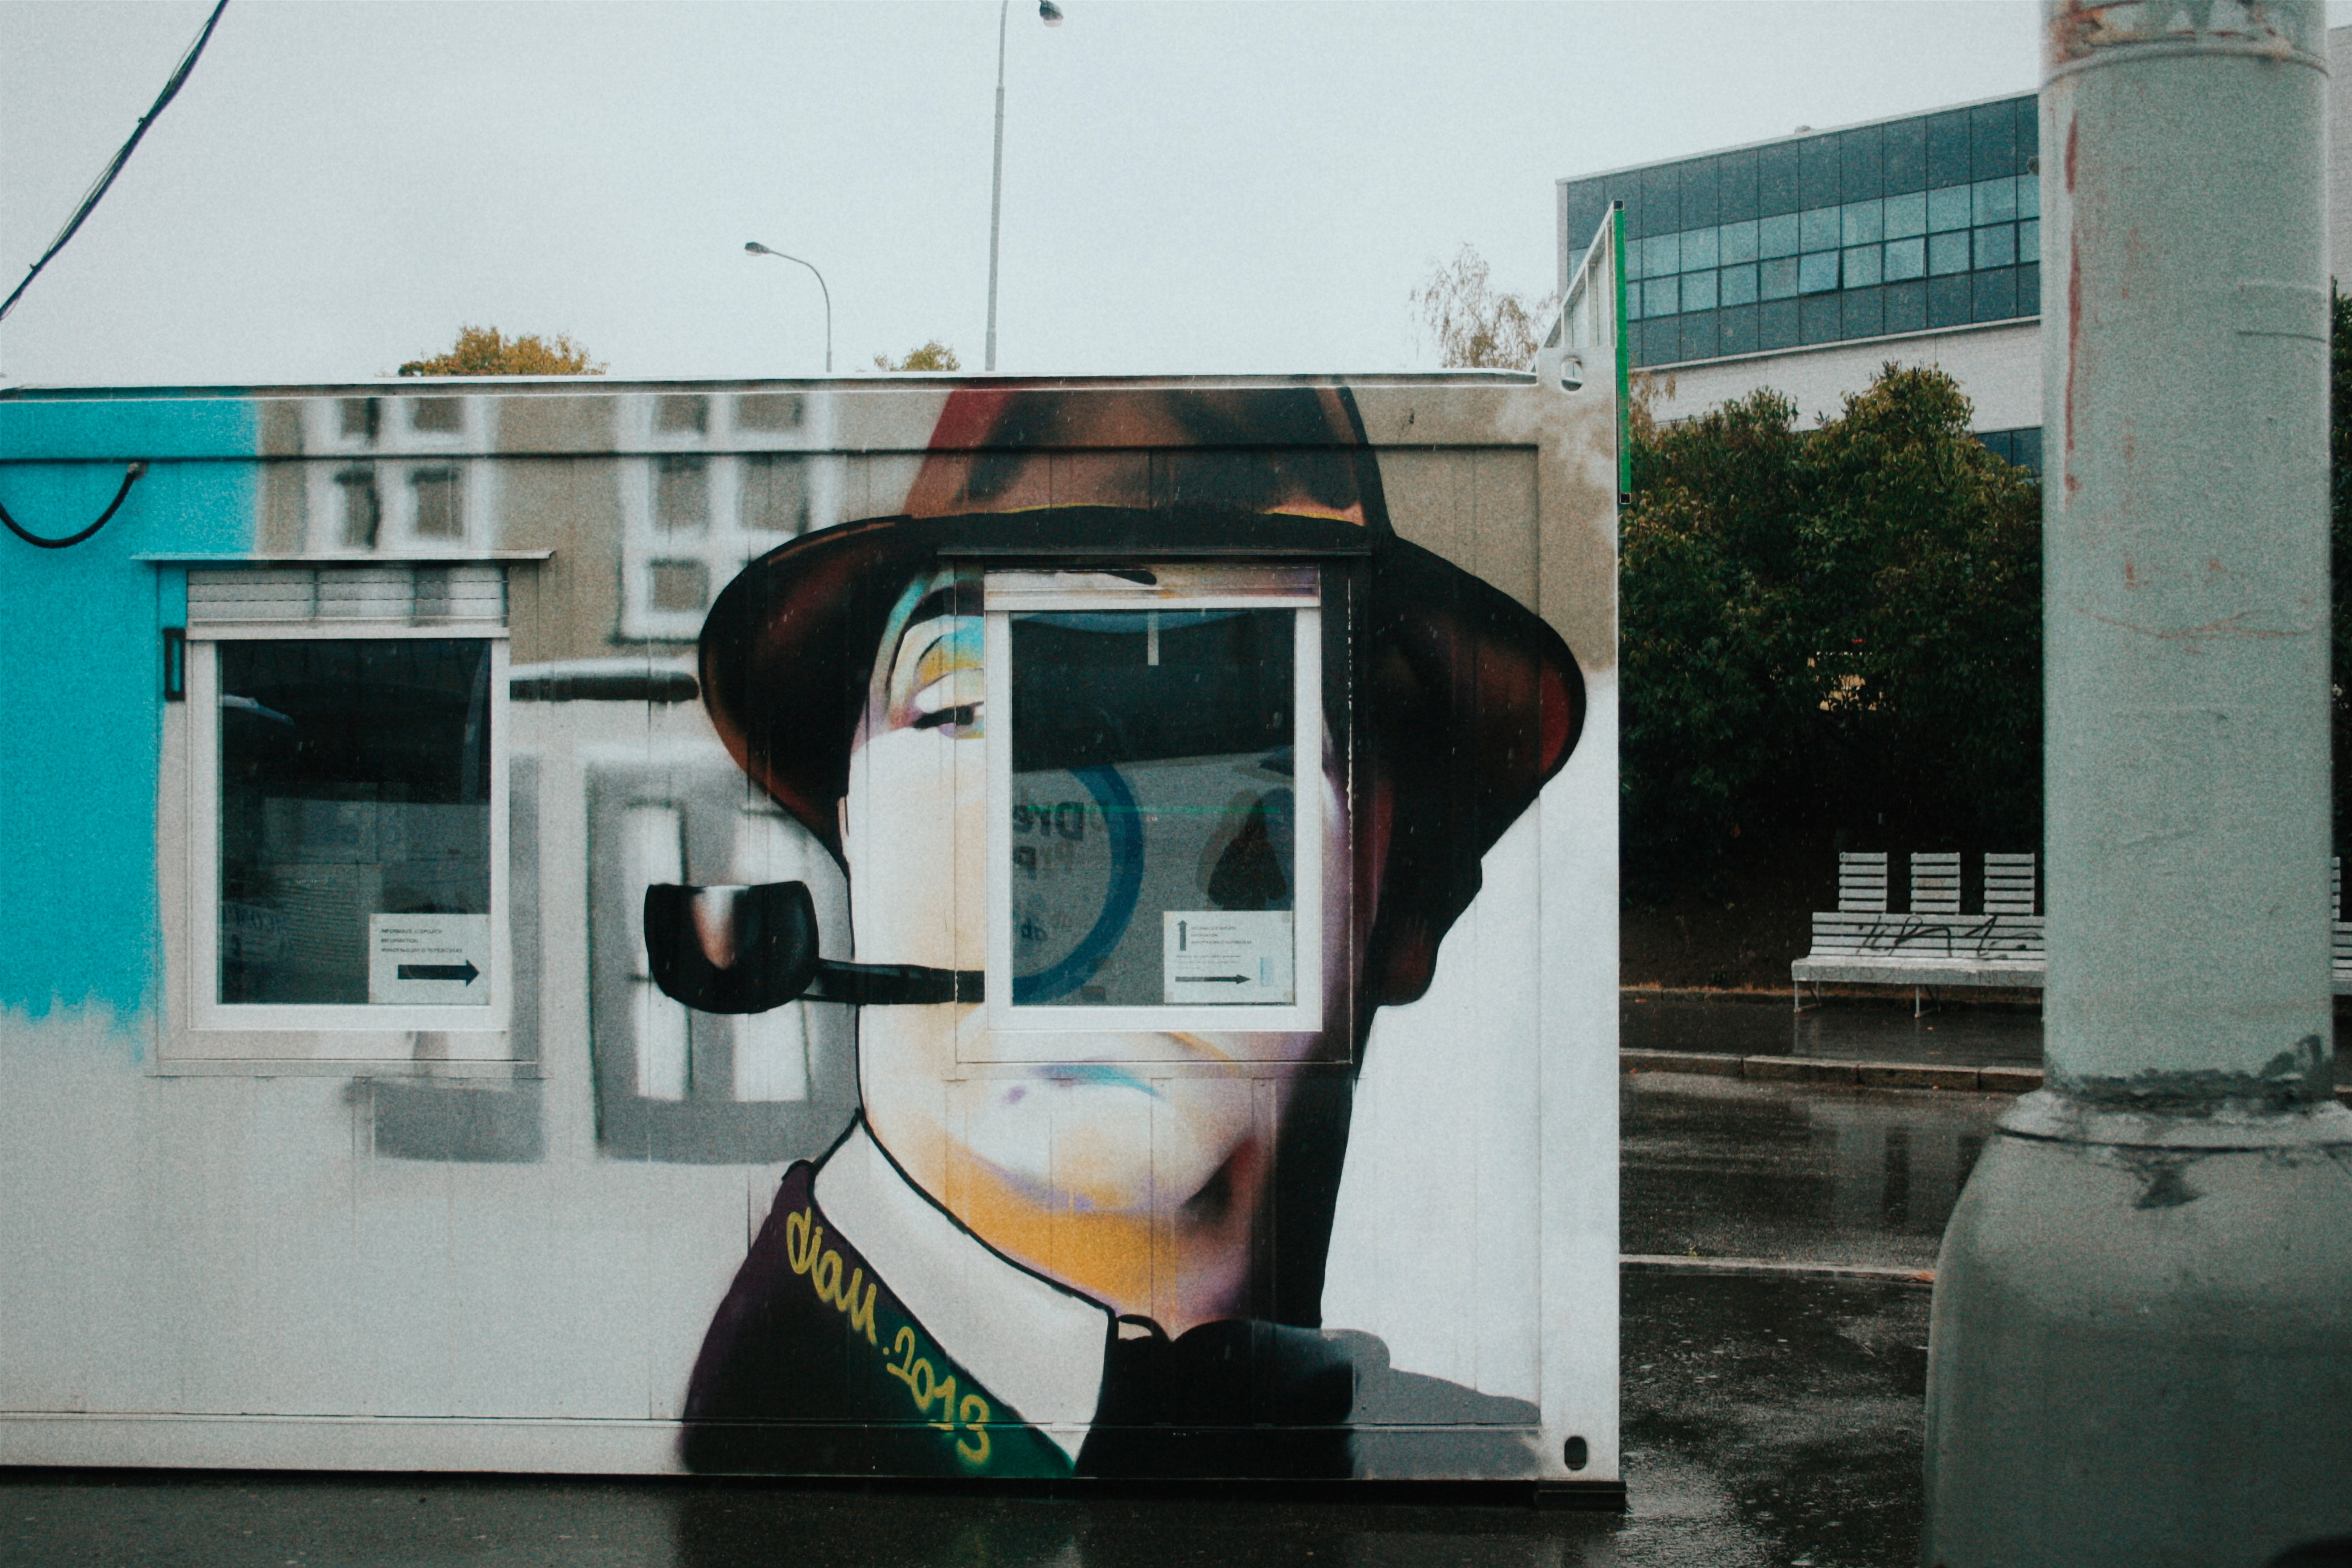
advertising, transport, vehicle, color, public transport, art, urban area